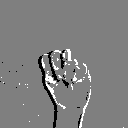
ASL letter: n